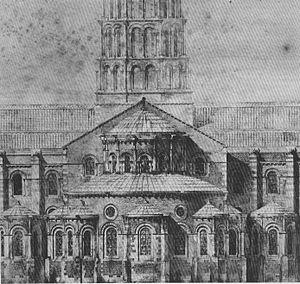
élévation de l'abside de Saint Sernin de Toulouse, réalisé par Eugène Viollet le Duc.